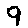
Label: 9